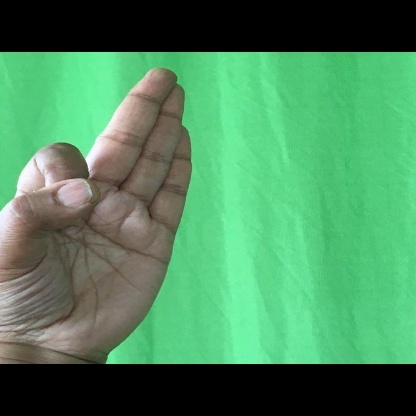
Mudra: Aralam